Shea Stadium

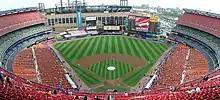
A panoramic view of Shea Stadium from the upper deck behind home plate before a baseball game in 2008. The construction of Citi Field is visible beyond the outfield wall.

Three National League Division Series were played at Shea Stadium. The Mets won all three, and never lost a Division Series game at Shea.